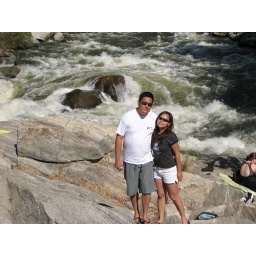
guy in white shirt still standing next to woman in black shirt and white shorts, generously proportioned figure in the background still in frame.